Weir Group

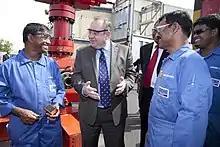

During July 2005, Weir sold its desalination and water treatment businesses, (Weir Westgarth, Weir Entropie and Weir Envig) to Veolia Water Systems, part of the water division of Veolia Environnement: Weir Westgarth had been a pioneer of the multi-stage flash distillation process used predominantly to produce desalinated water from seawater. During May 2007, the company sold its Glasgow-based business "Weir Pumps" to Jim McColl's Clyde Blowers plc, with the pump company subsequently being renamed to Clyde Pumps Ltd.